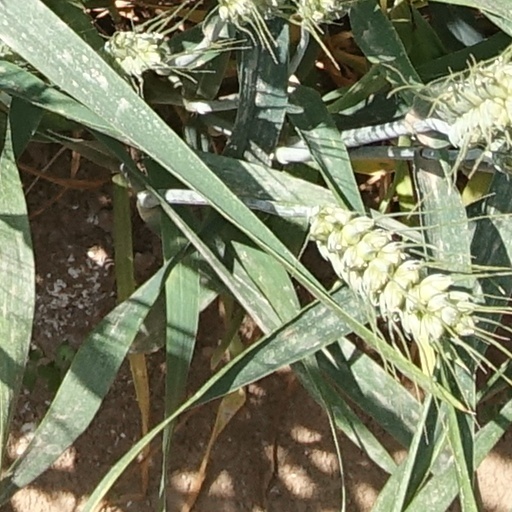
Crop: wheat